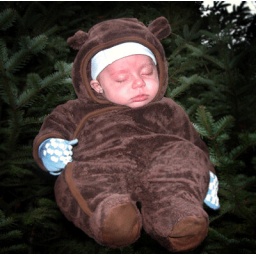
Baby bear in a tree